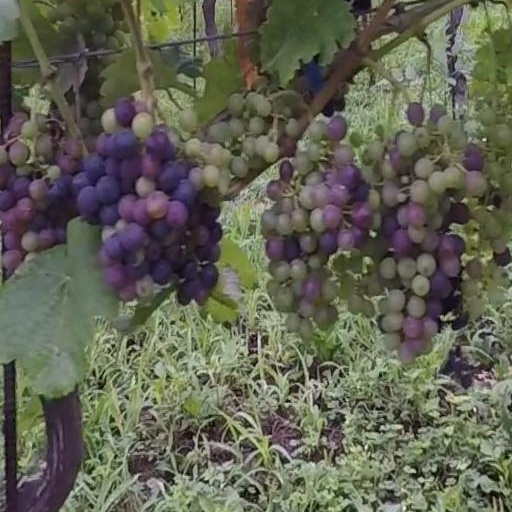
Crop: grape